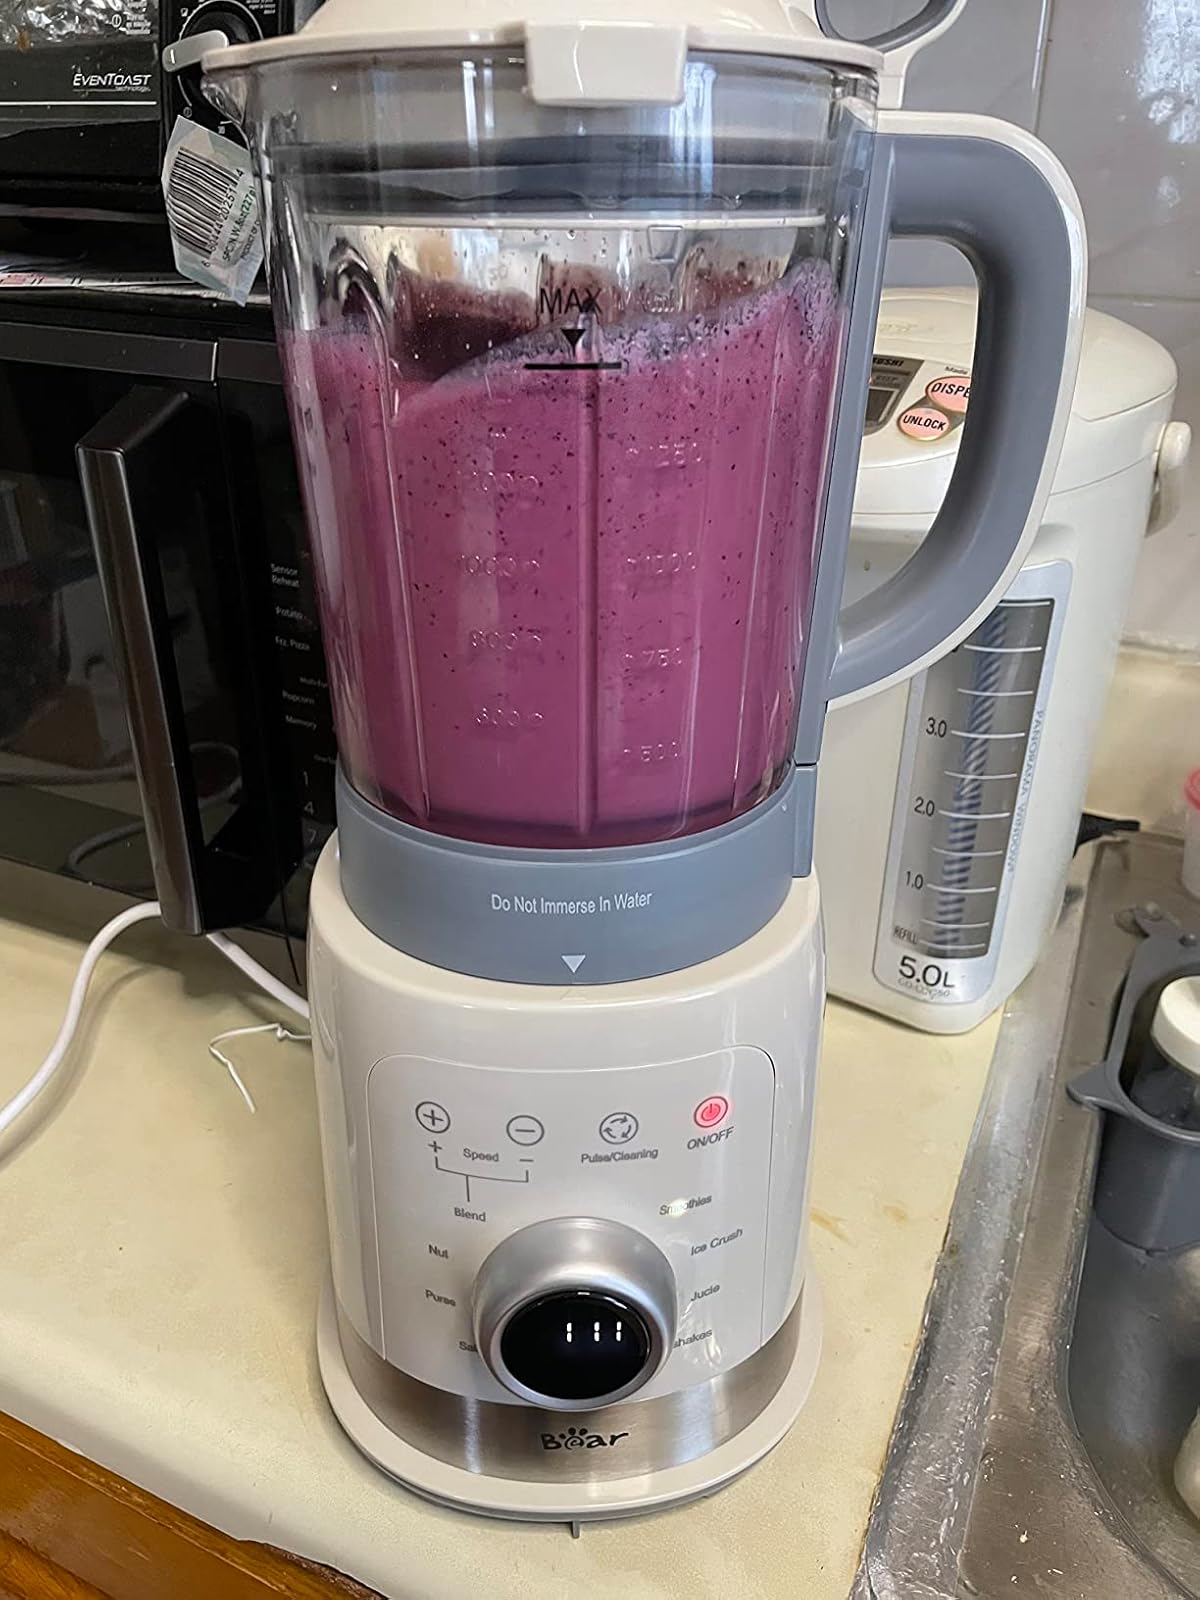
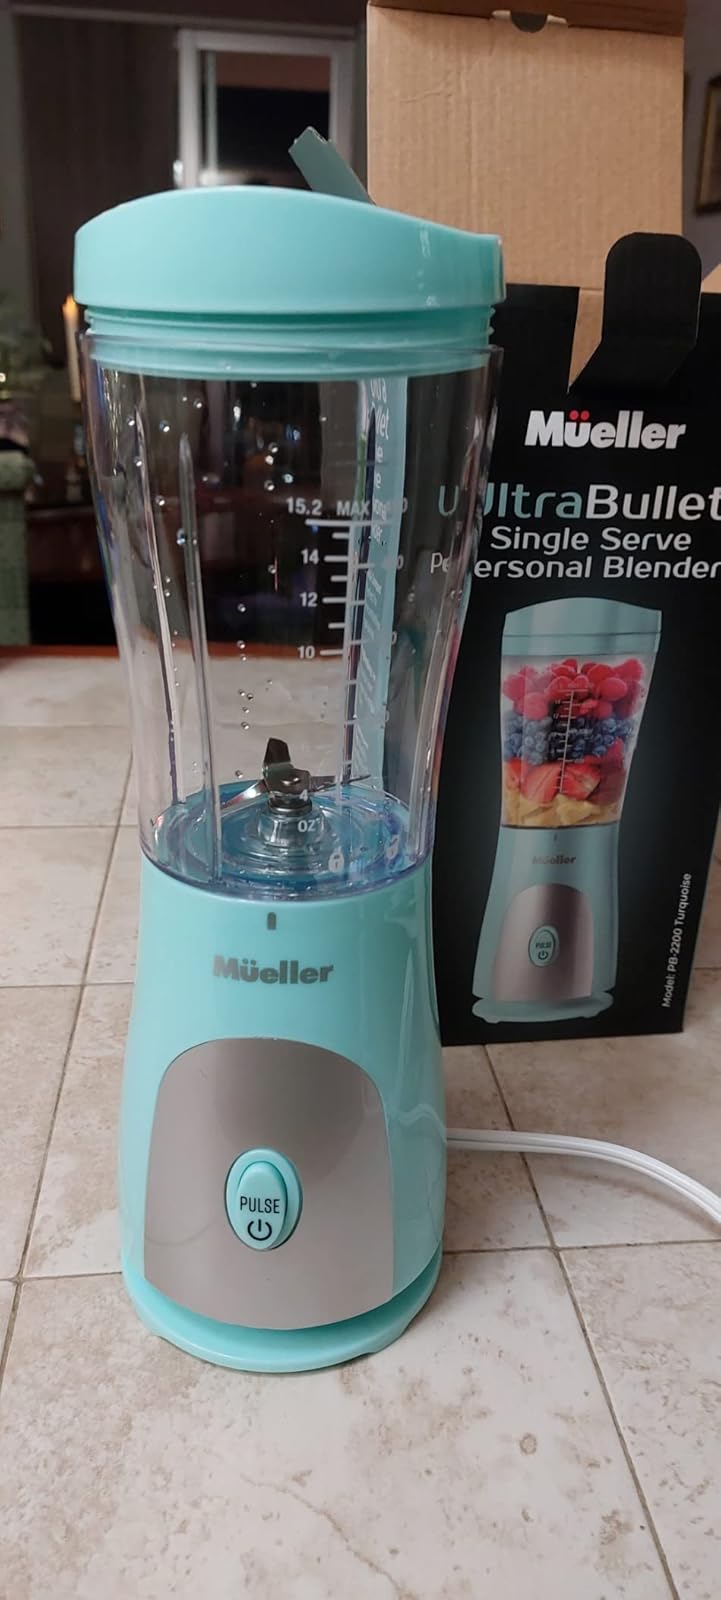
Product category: items_blender
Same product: no